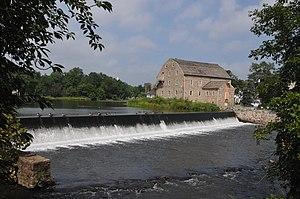
Clinton est une municipalité américaine située dans le comté de Hunterdon au New Jersey.